Dino Zamparelli

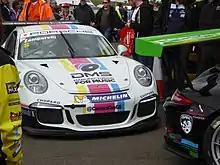
Zamparelli, at the Knockhill round of the 2017 Porsche Carrera Cup Great Britain.

In January 2015, Zamparelli announced that he was switching from single seaters to sports cars, joining Parr Motorsport to race in the 2015 Porsche Carrera Cup Great Britain.